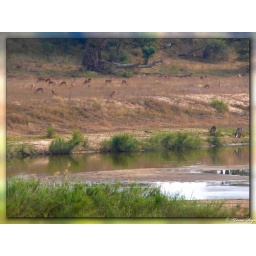
Impala and waterbuck in the river bed